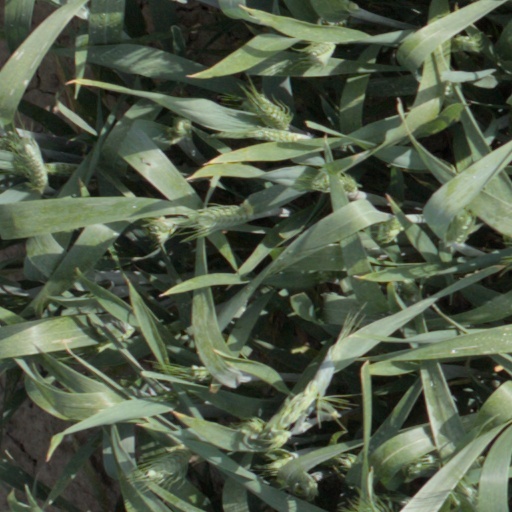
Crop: wheat